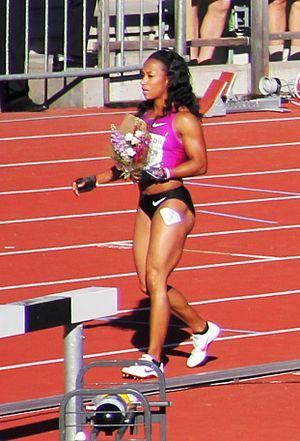
Mikele « Miki » Barber est une athlète américaine spécialiste des épreuves de sprint. Elle est la sœur jumelle de Me'Lisa Barber.